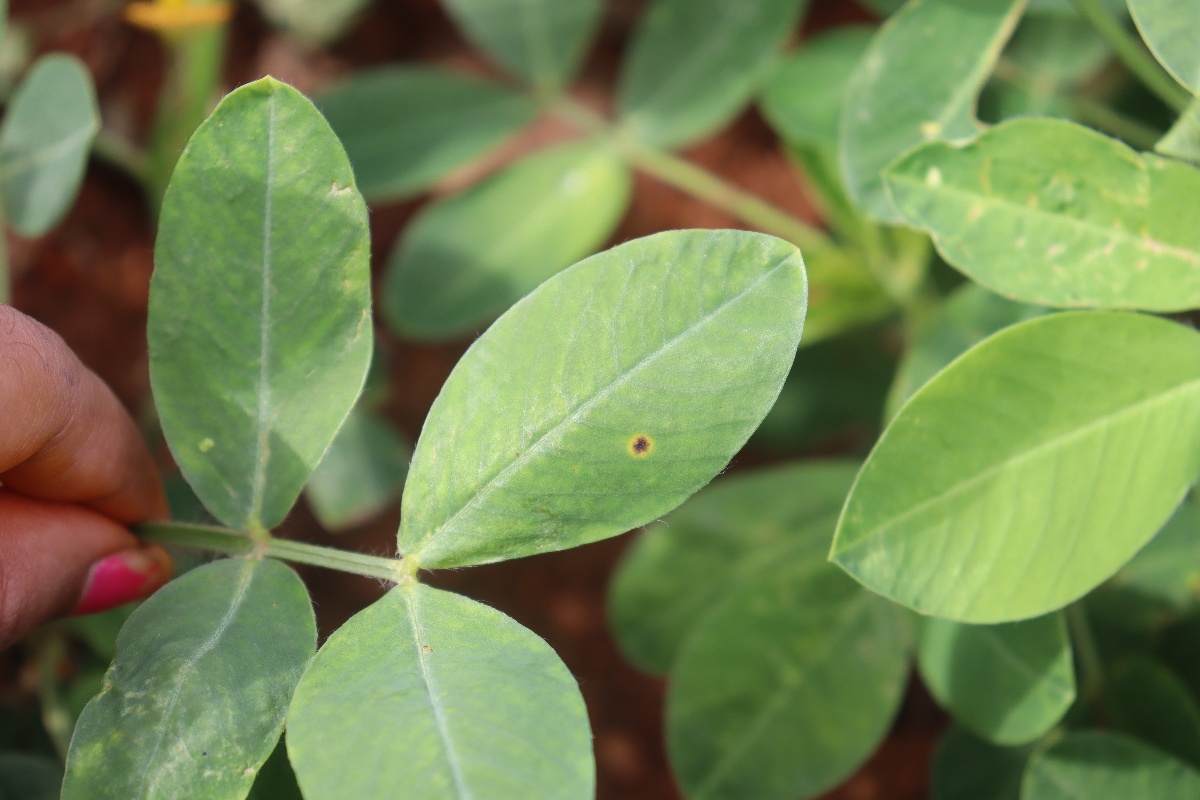
Label: early_leaf_spot